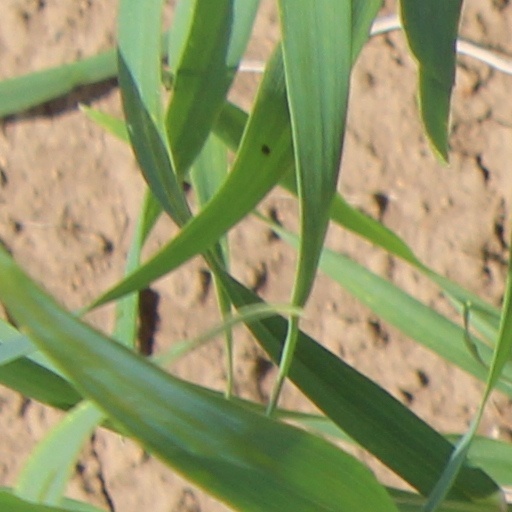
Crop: wheat